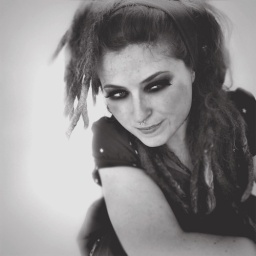
Soon her eye fell on a little glass box that was lying under the table...